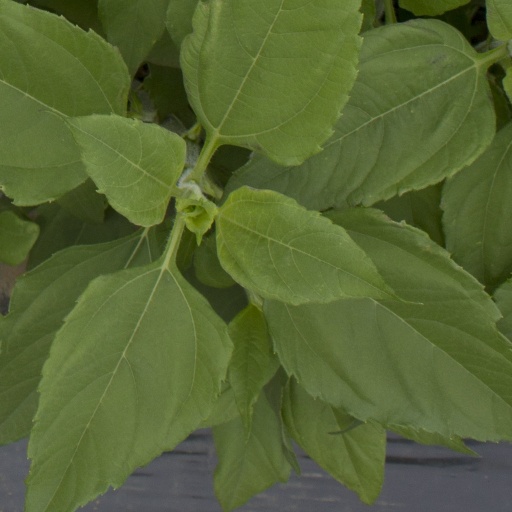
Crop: Jerusalem artichoke